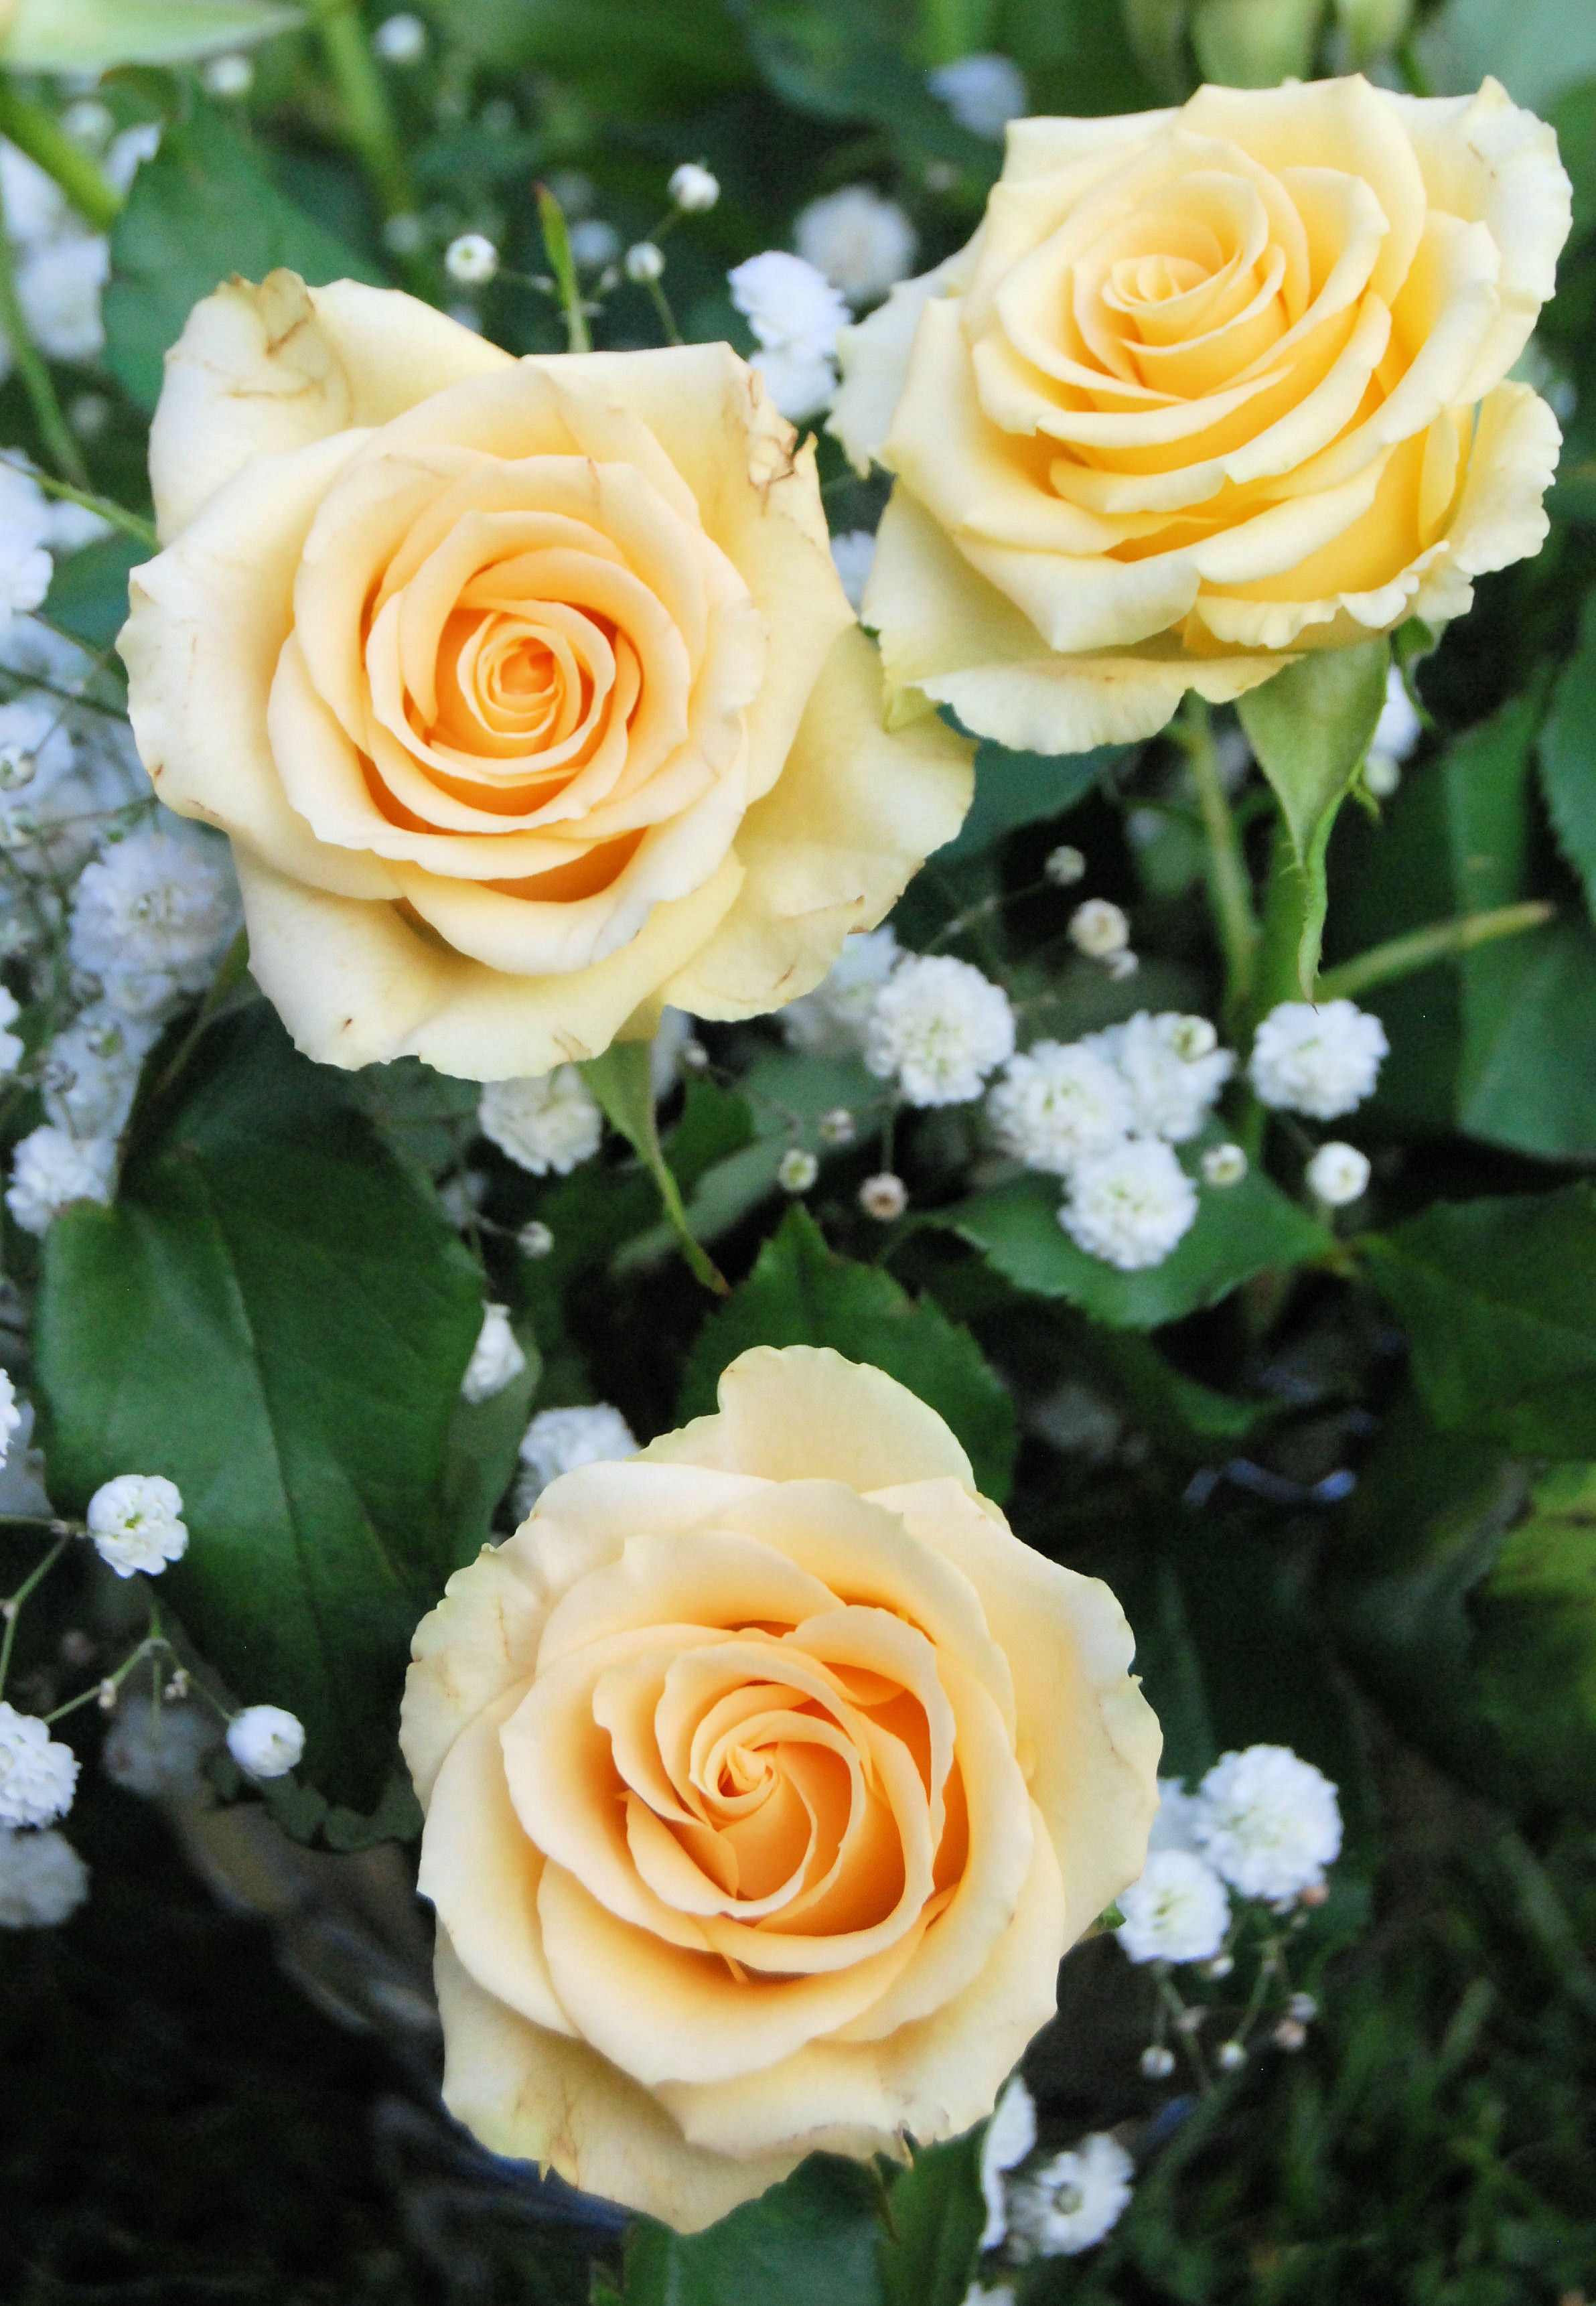
plant, flower, petal, bloom, floral, rose, romantic, yellow, garden, flora, petals, floristry, floribunda, flowering plant, garden roses, rose family, flower bouquet, cut flowers, floral design, land plant, rosa centifolia, rose order, flower arranging, austrian briar